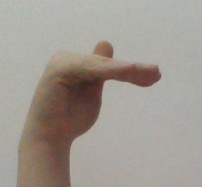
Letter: khaa